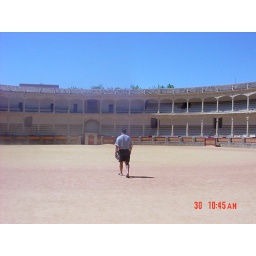
the faint red line seen here in the ring is many years of blood from all the bulls slaughtered here.